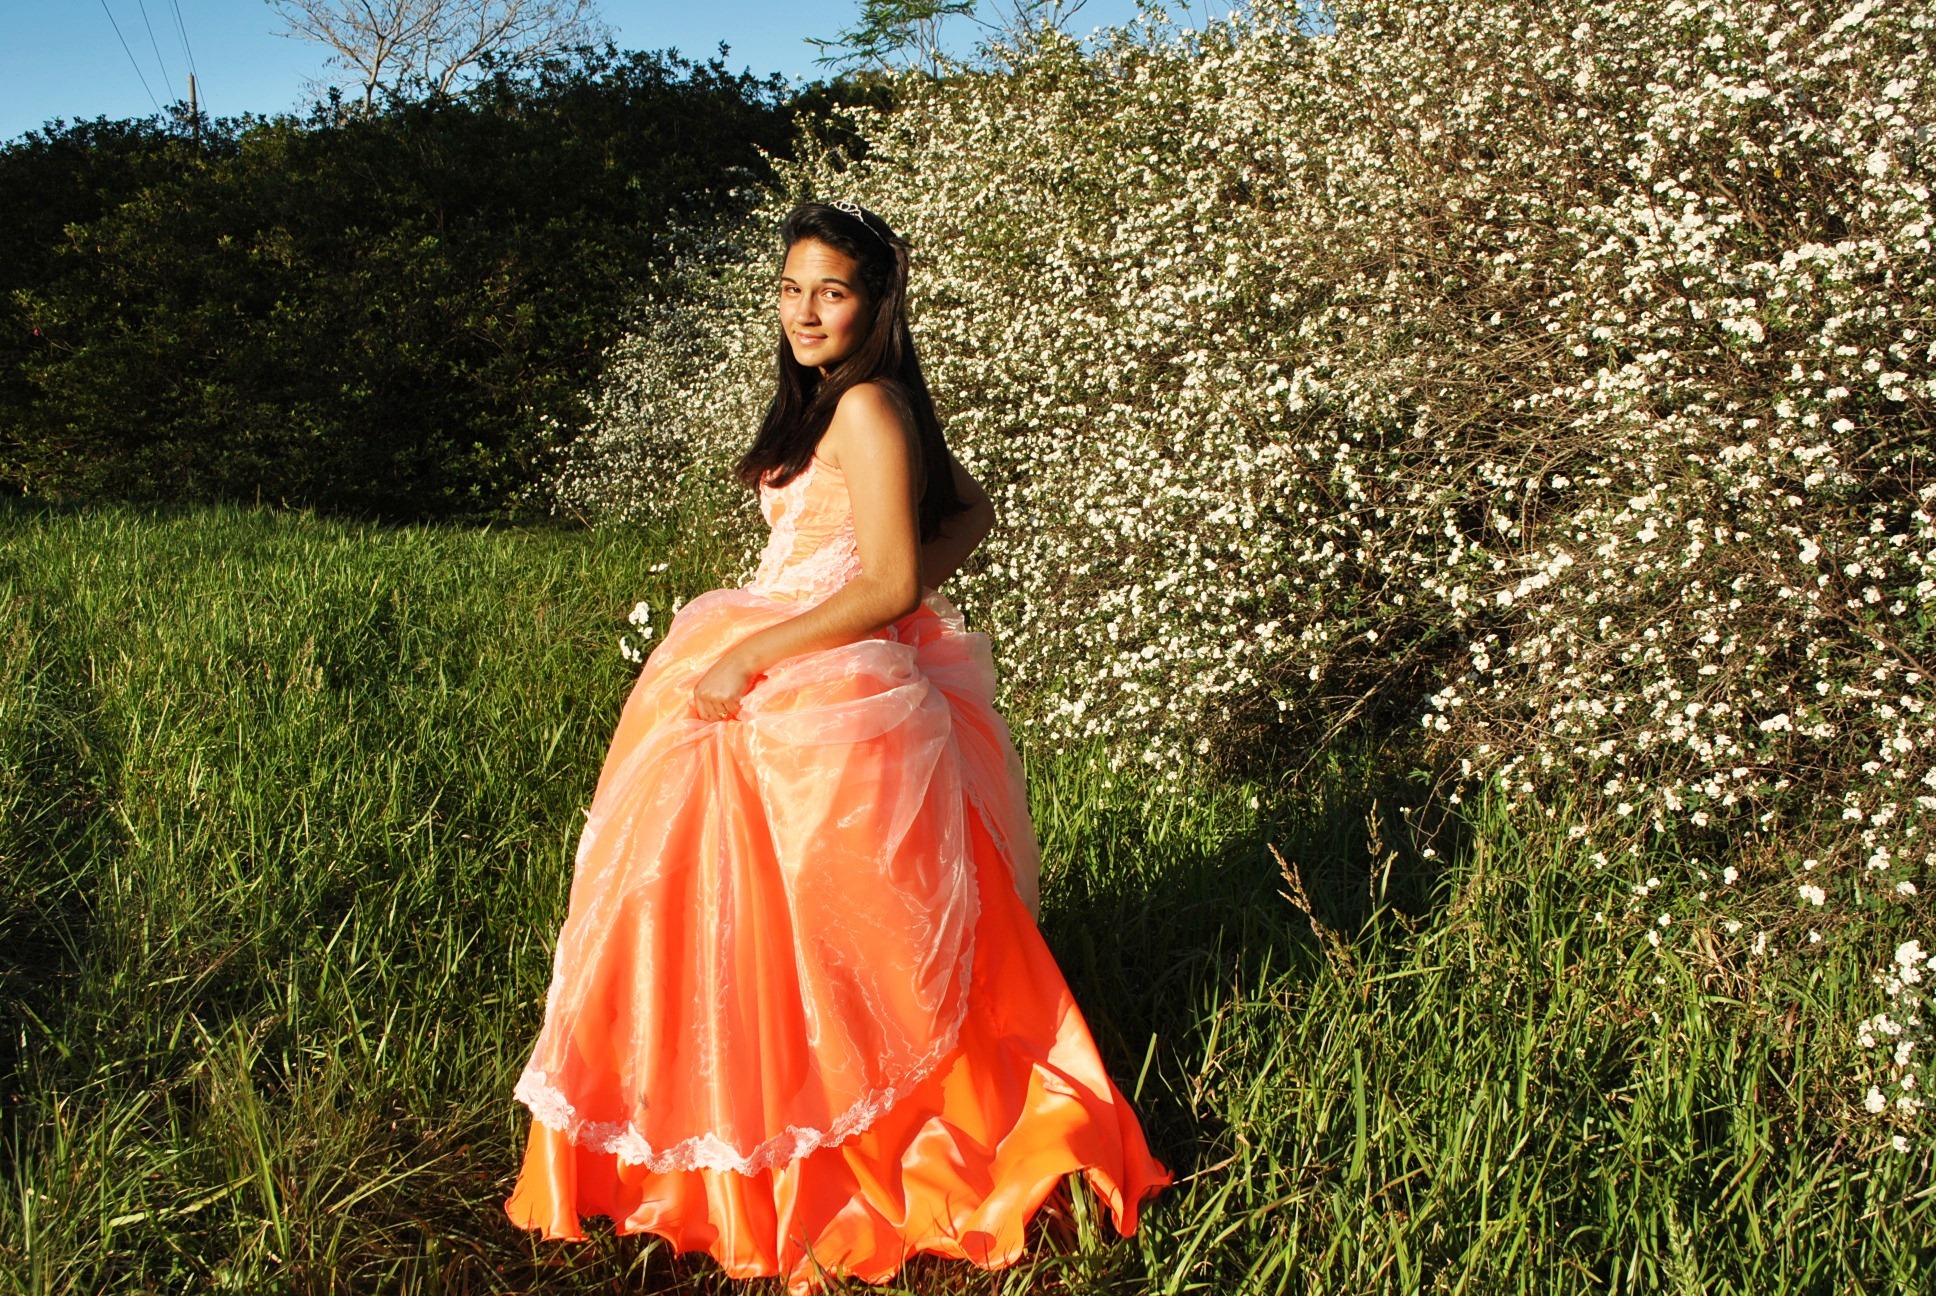
walking, woman, flower, spring, fashion, clothing, season, outdoors, dress, beauty, princess, prom, gown, abdomen, photo shoot